Hatila Valley National Park

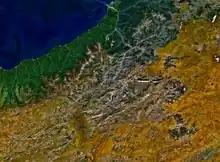
The Kaçkar Mountains

Hatila Valley National Park is a national park in Artvin Province in northeastern Turkey. It consists of a steep-sided river valley at the eastern end of the Kaçkar Mountains. The area is close to the Black Sea and has a Mediterranean climate with warm summers, cool winters and plentiful rainfall throughout the year. The valley provides habitats for a diverse community of plants and animals.